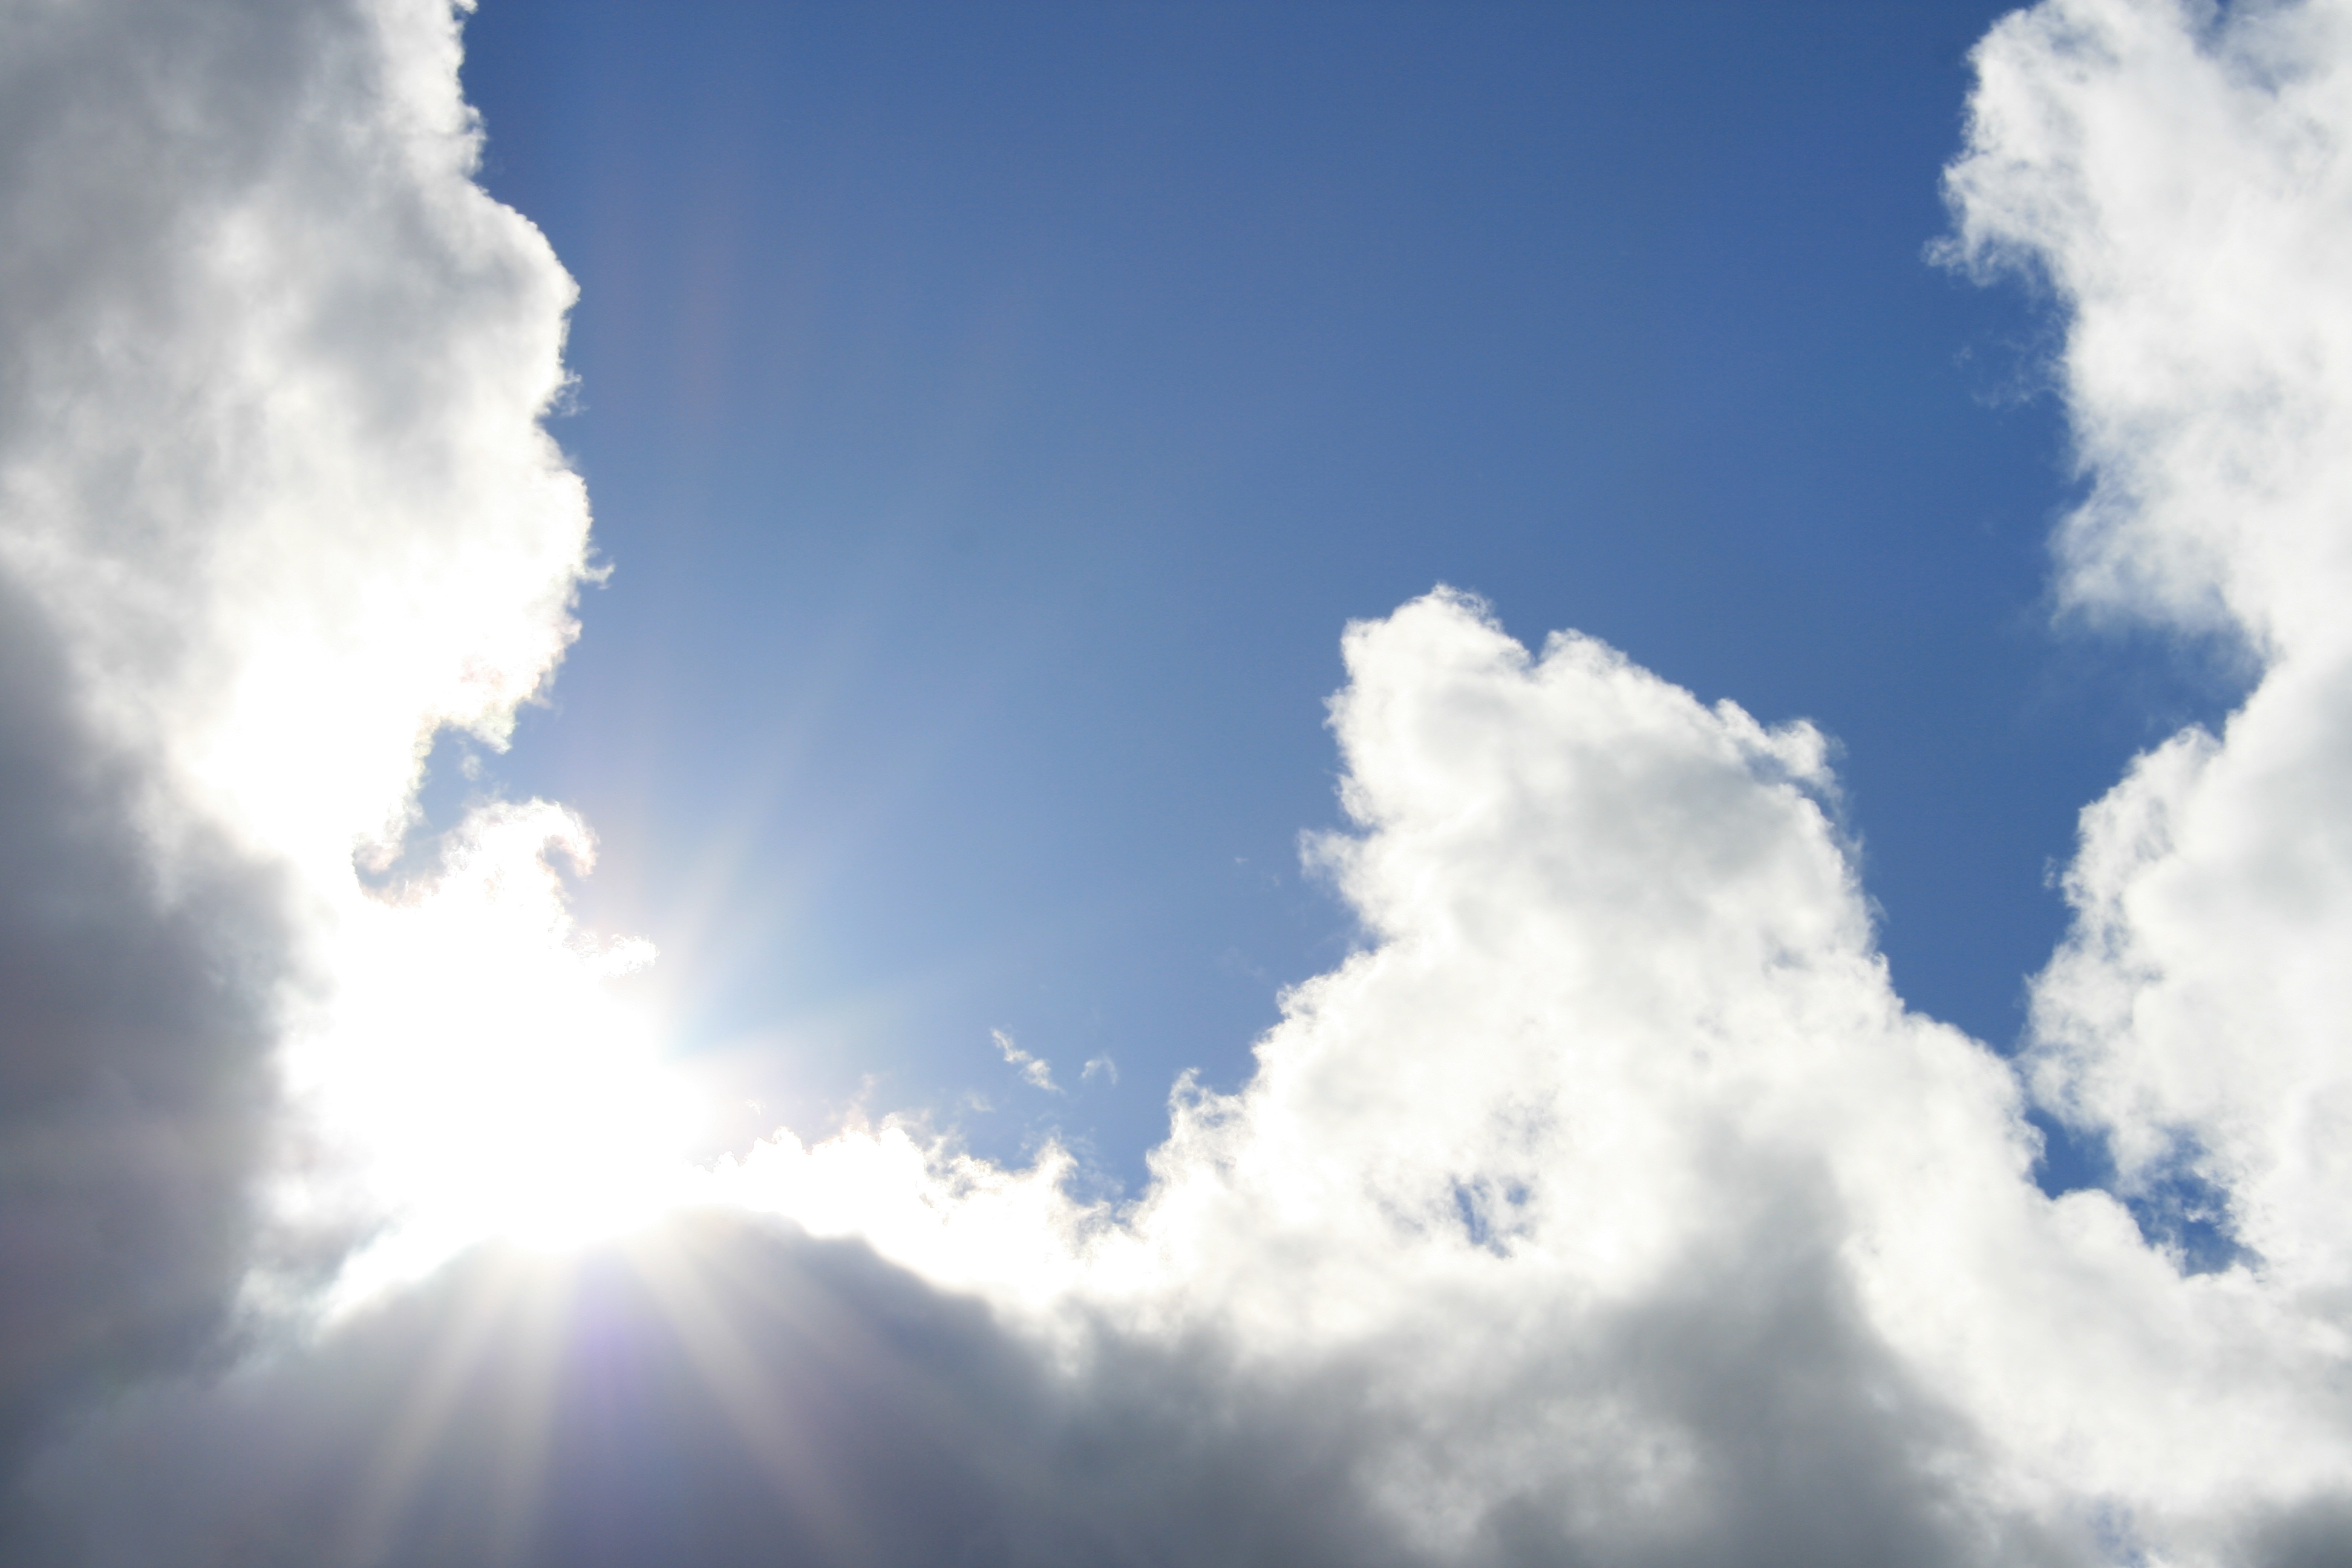
nature, cloud, sky, sun, white, sunlight, atmosphere, daytime, cumulus, blue, clouds, nice weather, meteorological phenomenon, atmosphere of earth